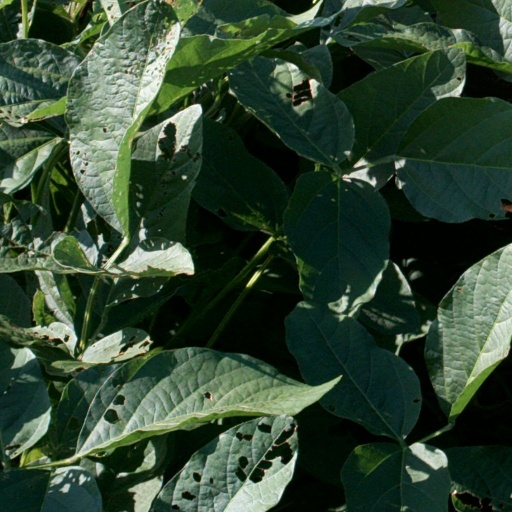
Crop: soybean